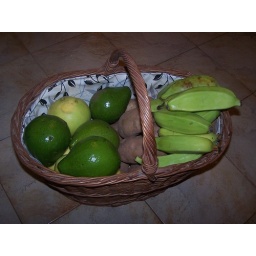
Fruit and vegetable basket in the kitchen